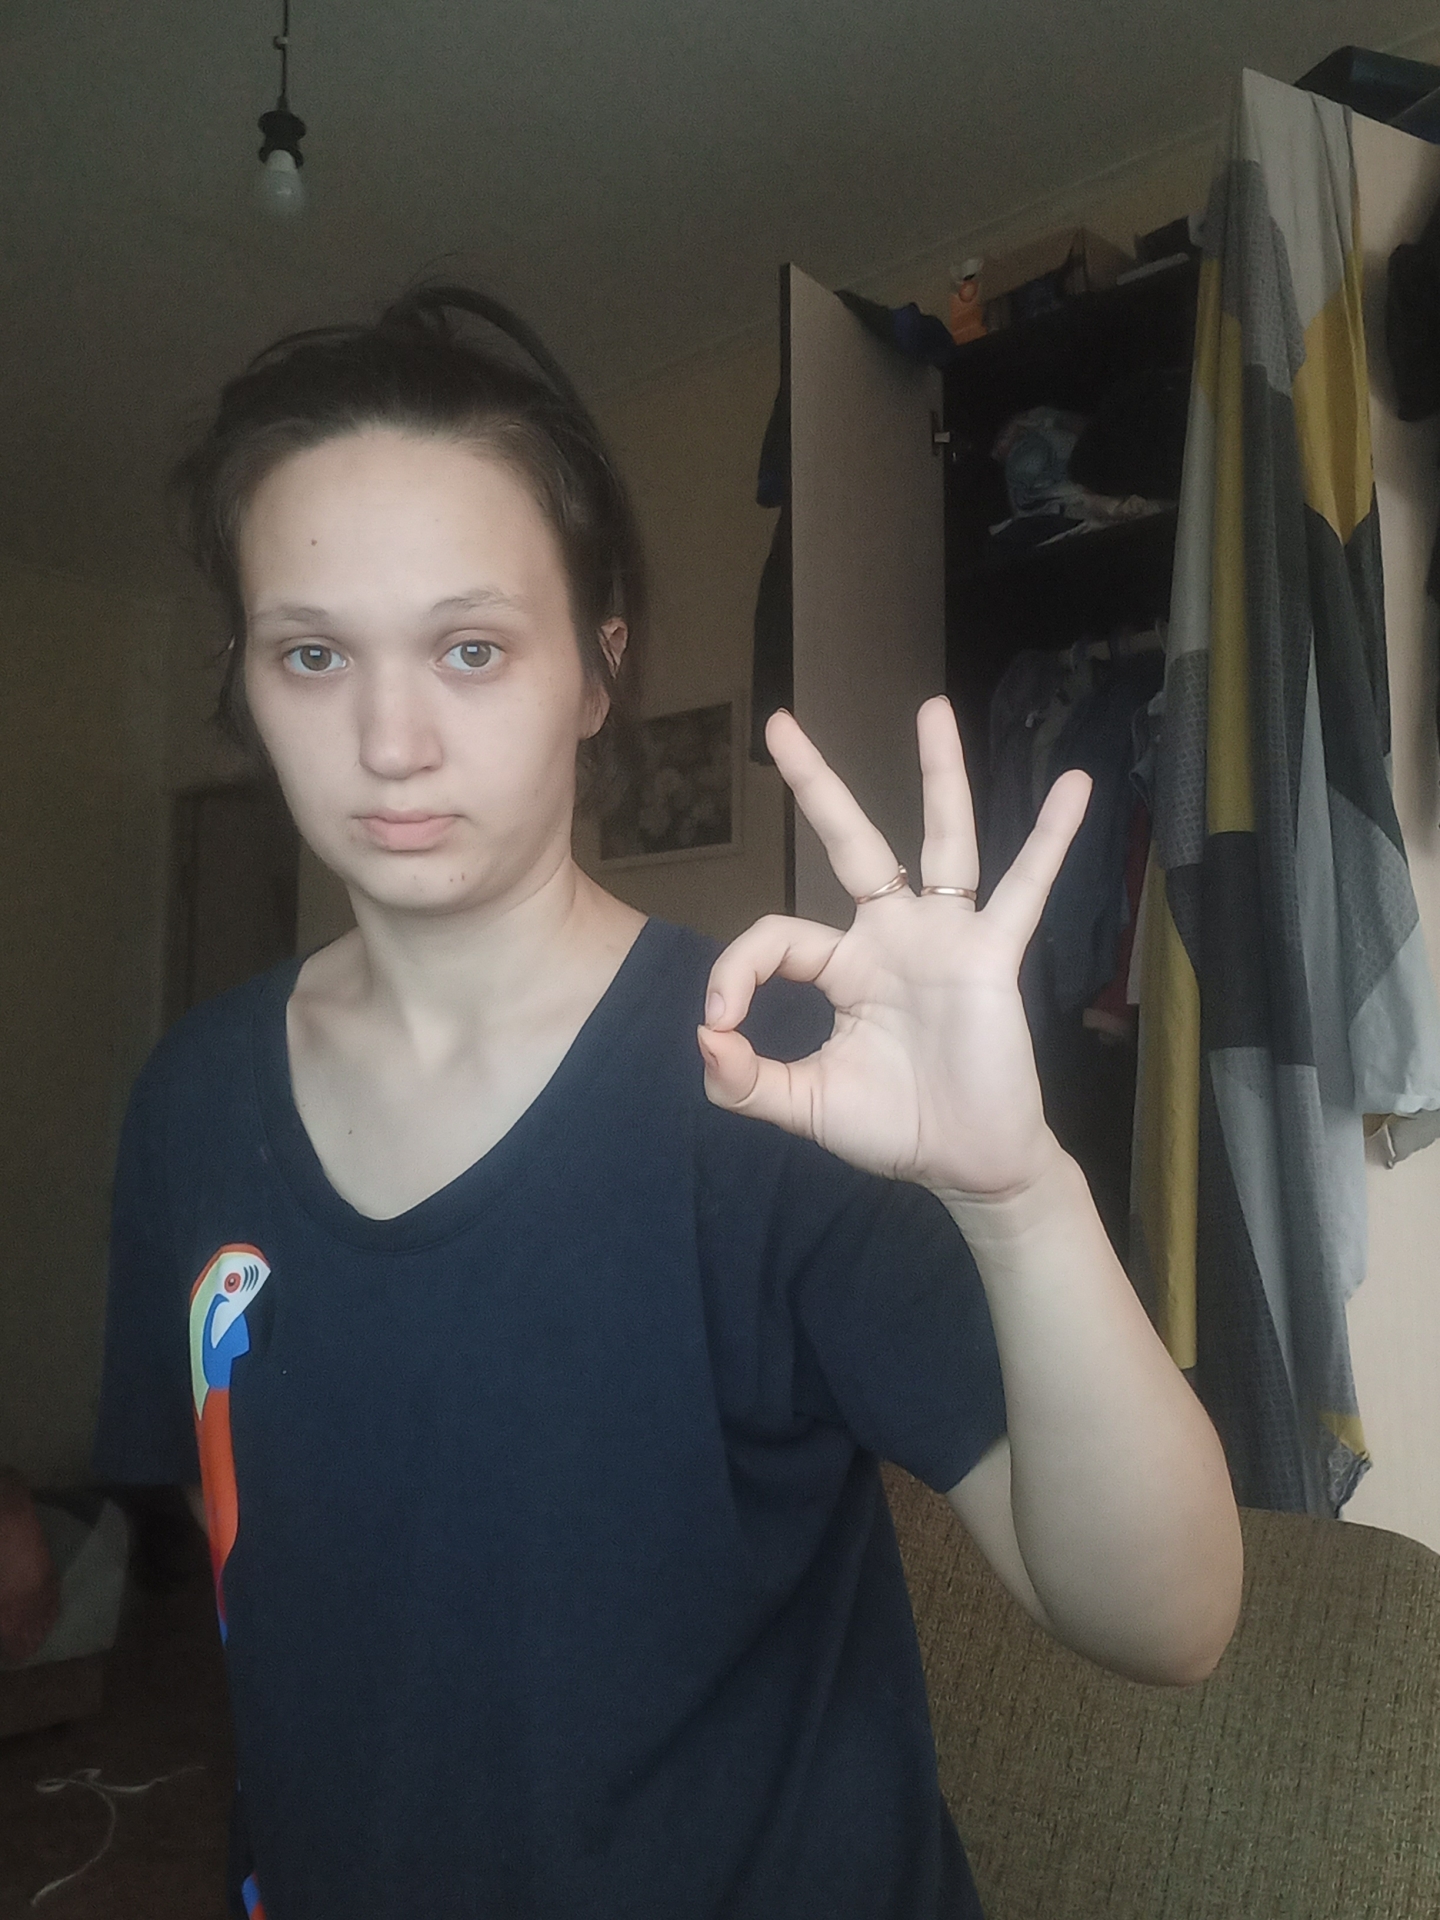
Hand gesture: ok